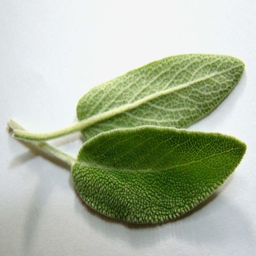
natural sage : a middle note in the fragrance